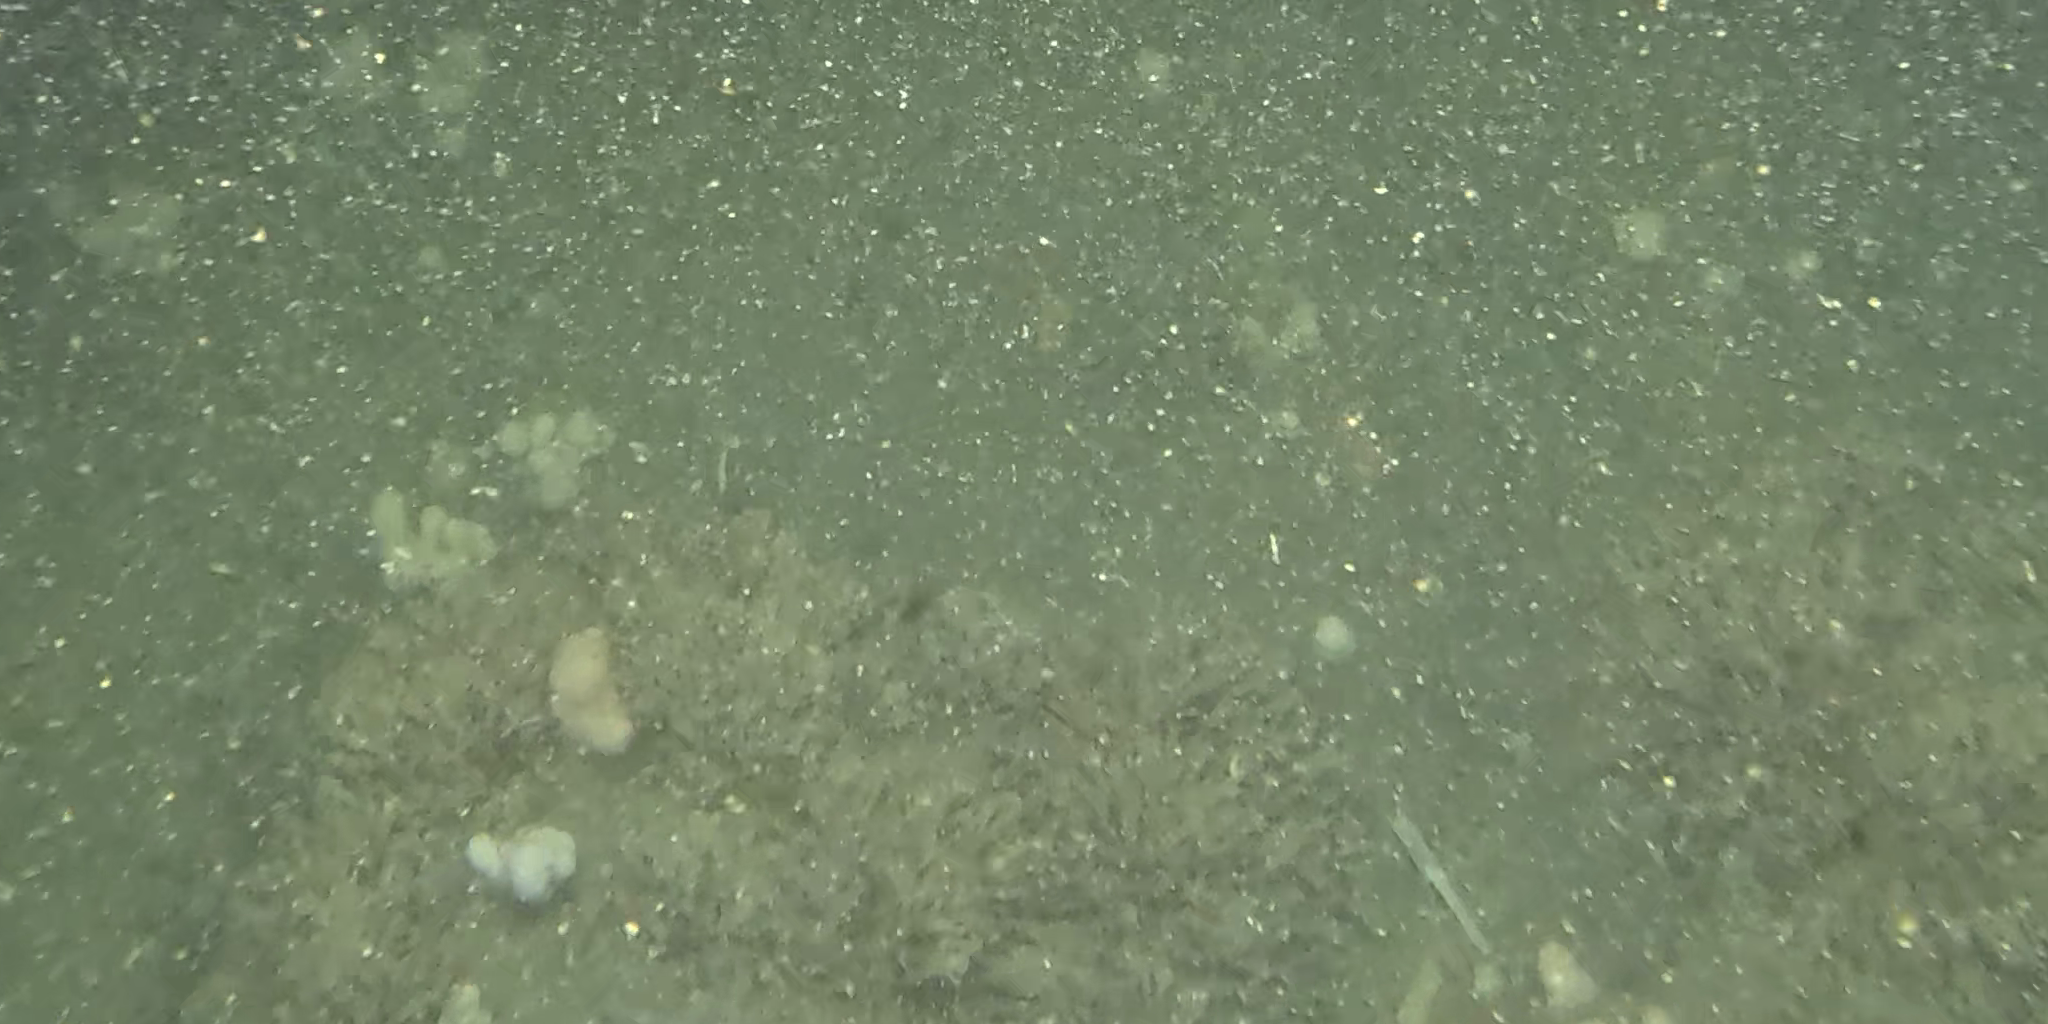
Seabed habitat: stone